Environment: lab
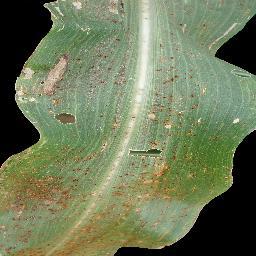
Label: common_rust